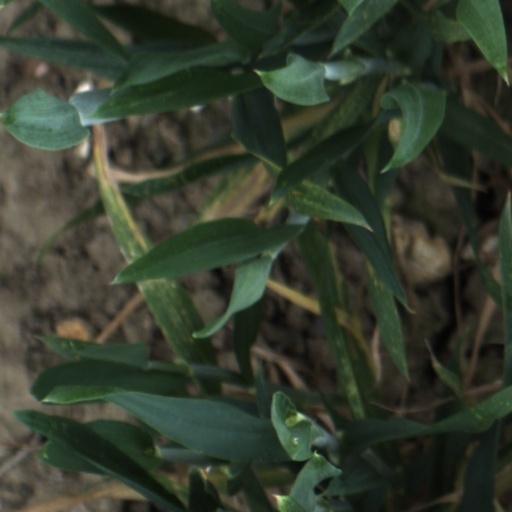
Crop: wheat